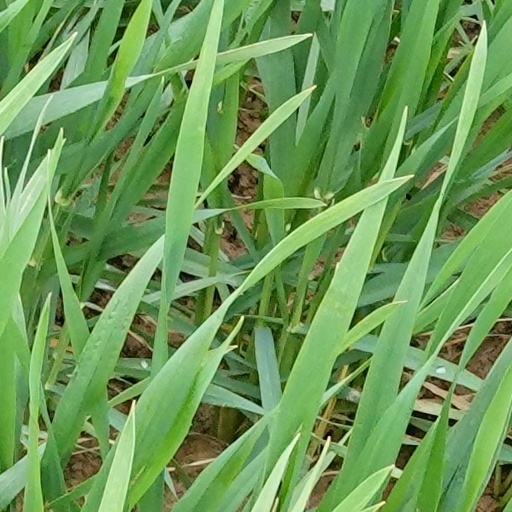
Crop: wheat